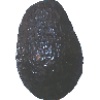
Label: avocado